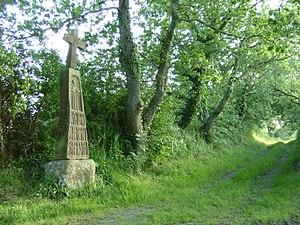
Rungléo, la Croix des Douze Apôtres.
Logonna-Daoulas [lɔgɔna daulas] est une commune française située dans le département du Finistère, en région Bretagne.